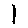
Label: 1